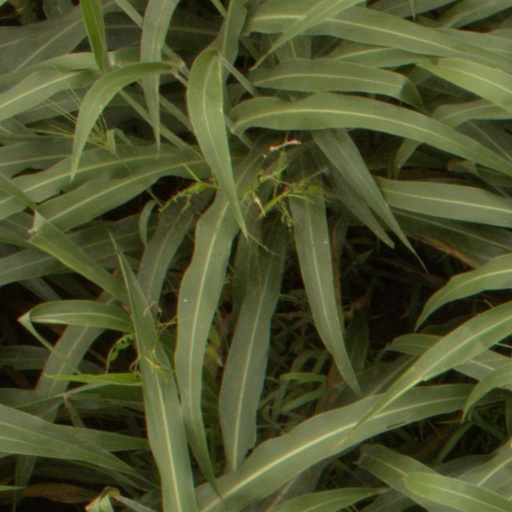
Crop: sorghum